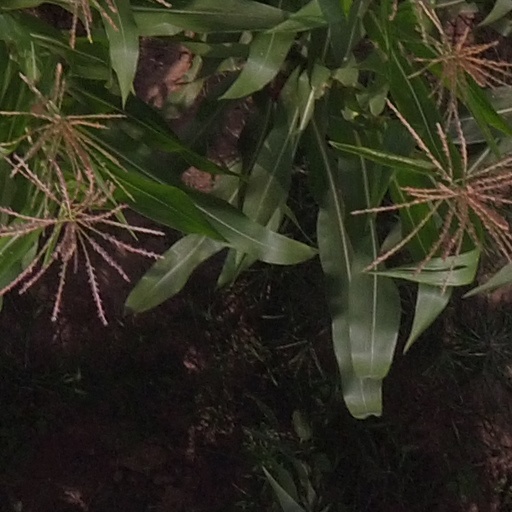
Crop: maize; corn